Crab claw sail

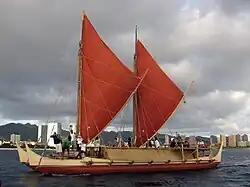
Hokule'a in 2009, with crab claw sails where the upper spars also function as fixed masts

Another evolution of the basic crab claw sail is the conversion of the upper spar into a fixed mast. In Polynesia, this gave the sail more height while also making it narrower, giving it a shape reminiscent of crab pincers (hence "crab claw" sail). This was also usually accompanied by the lower spar becoming more curved.